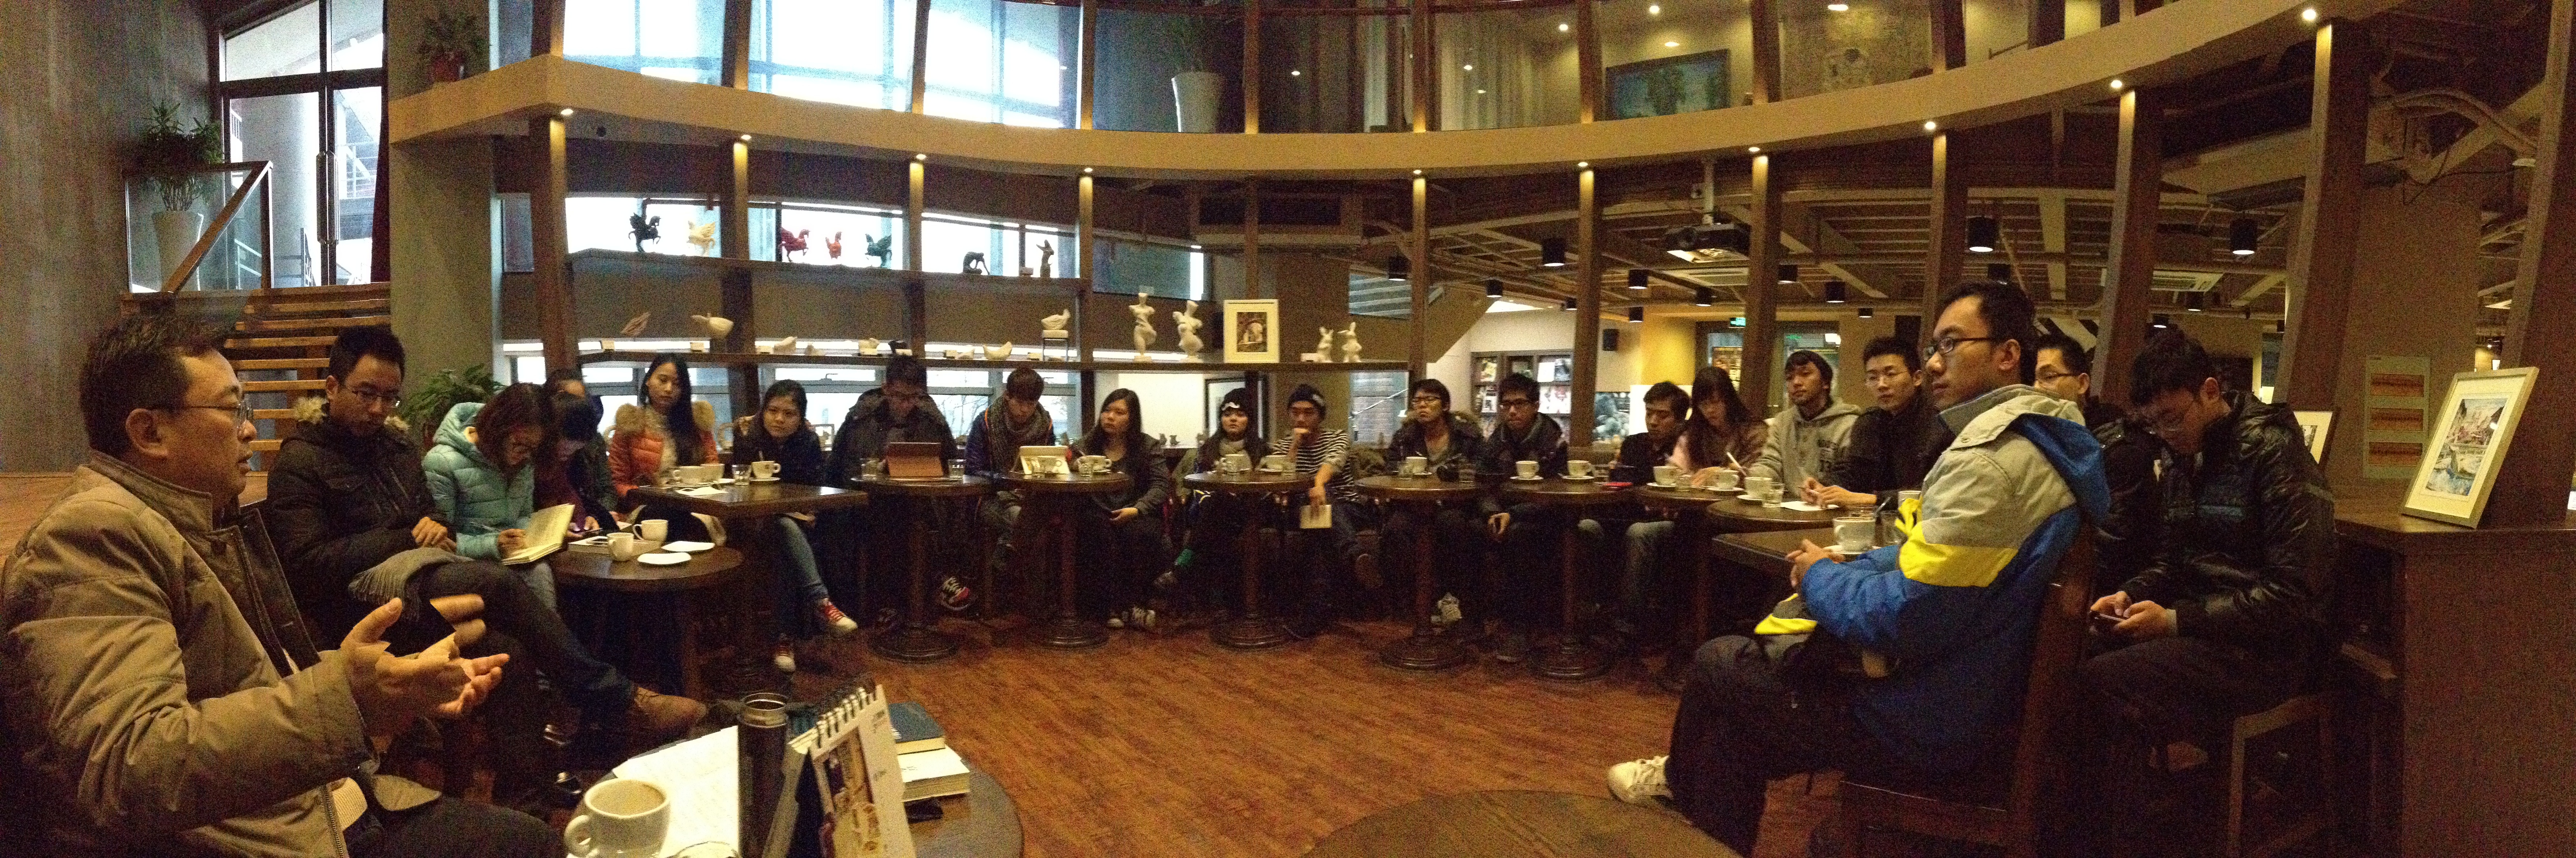
cafe, meal, lectures, professor, entrepreneurship